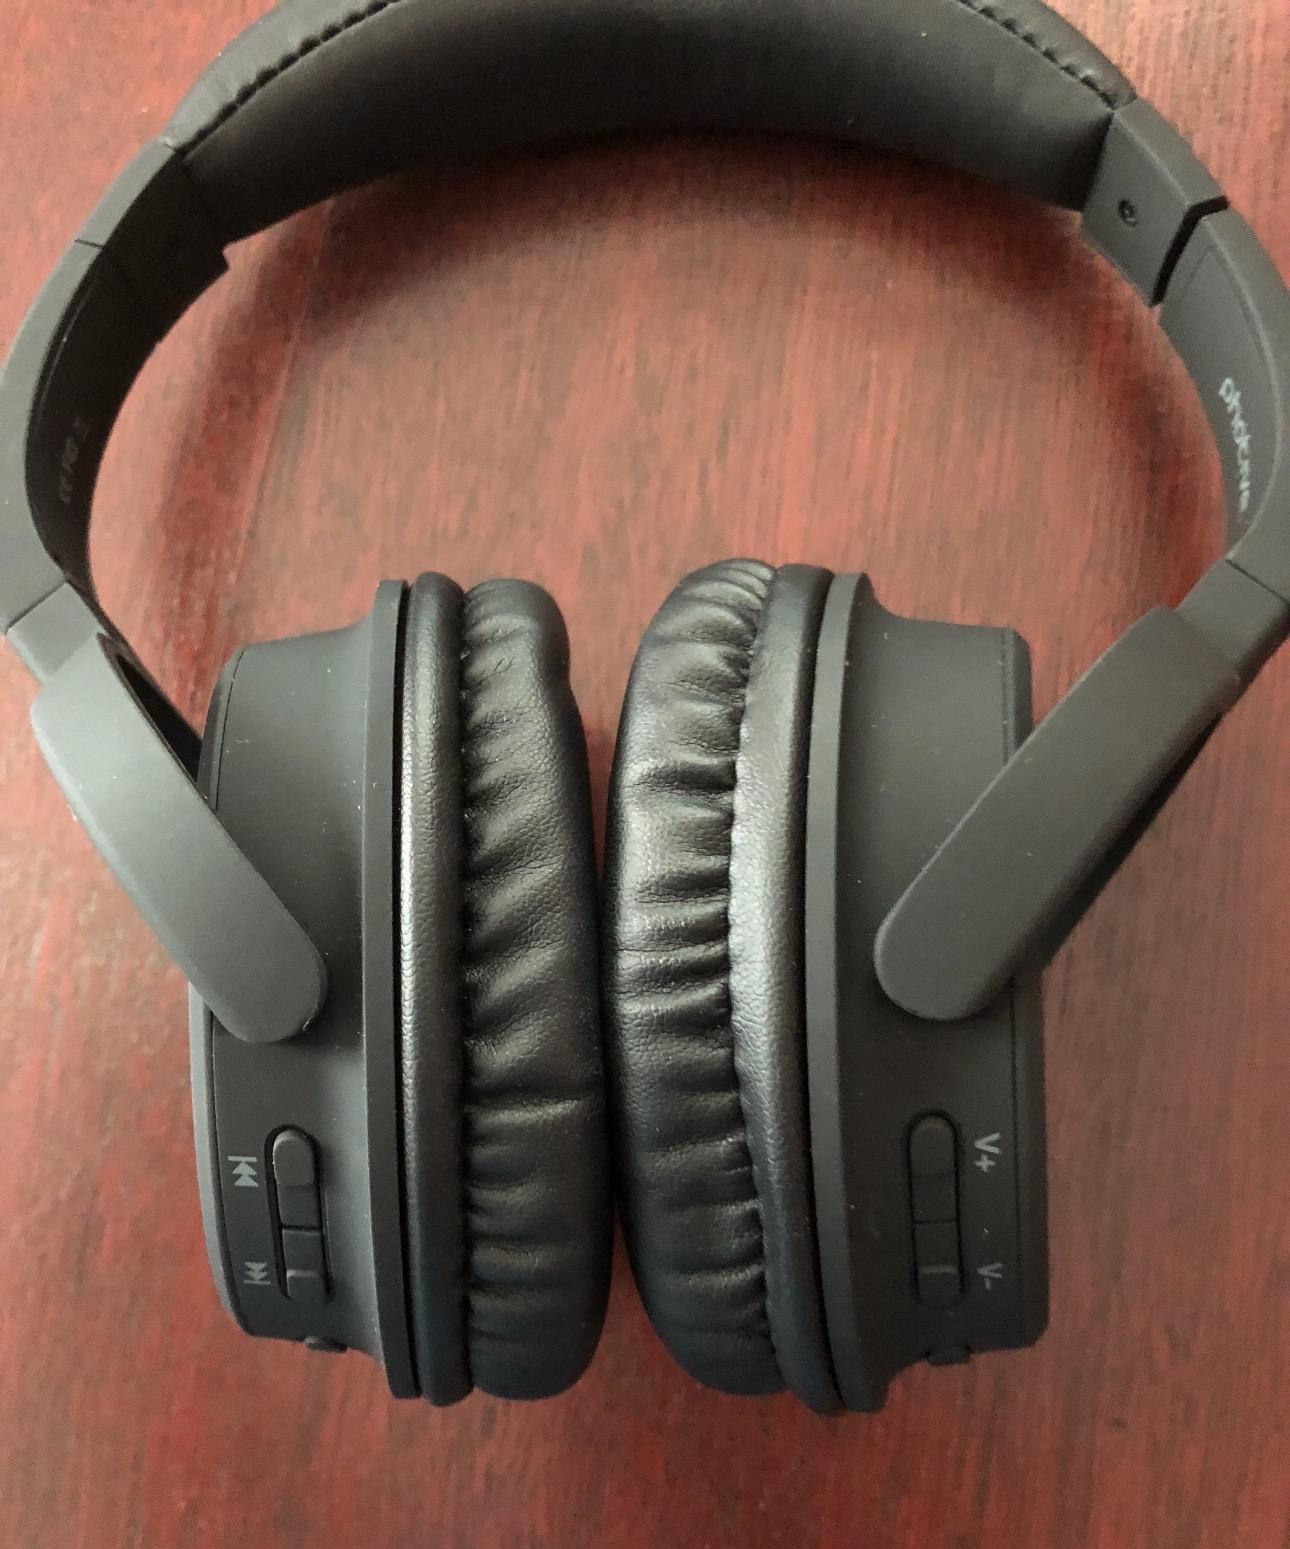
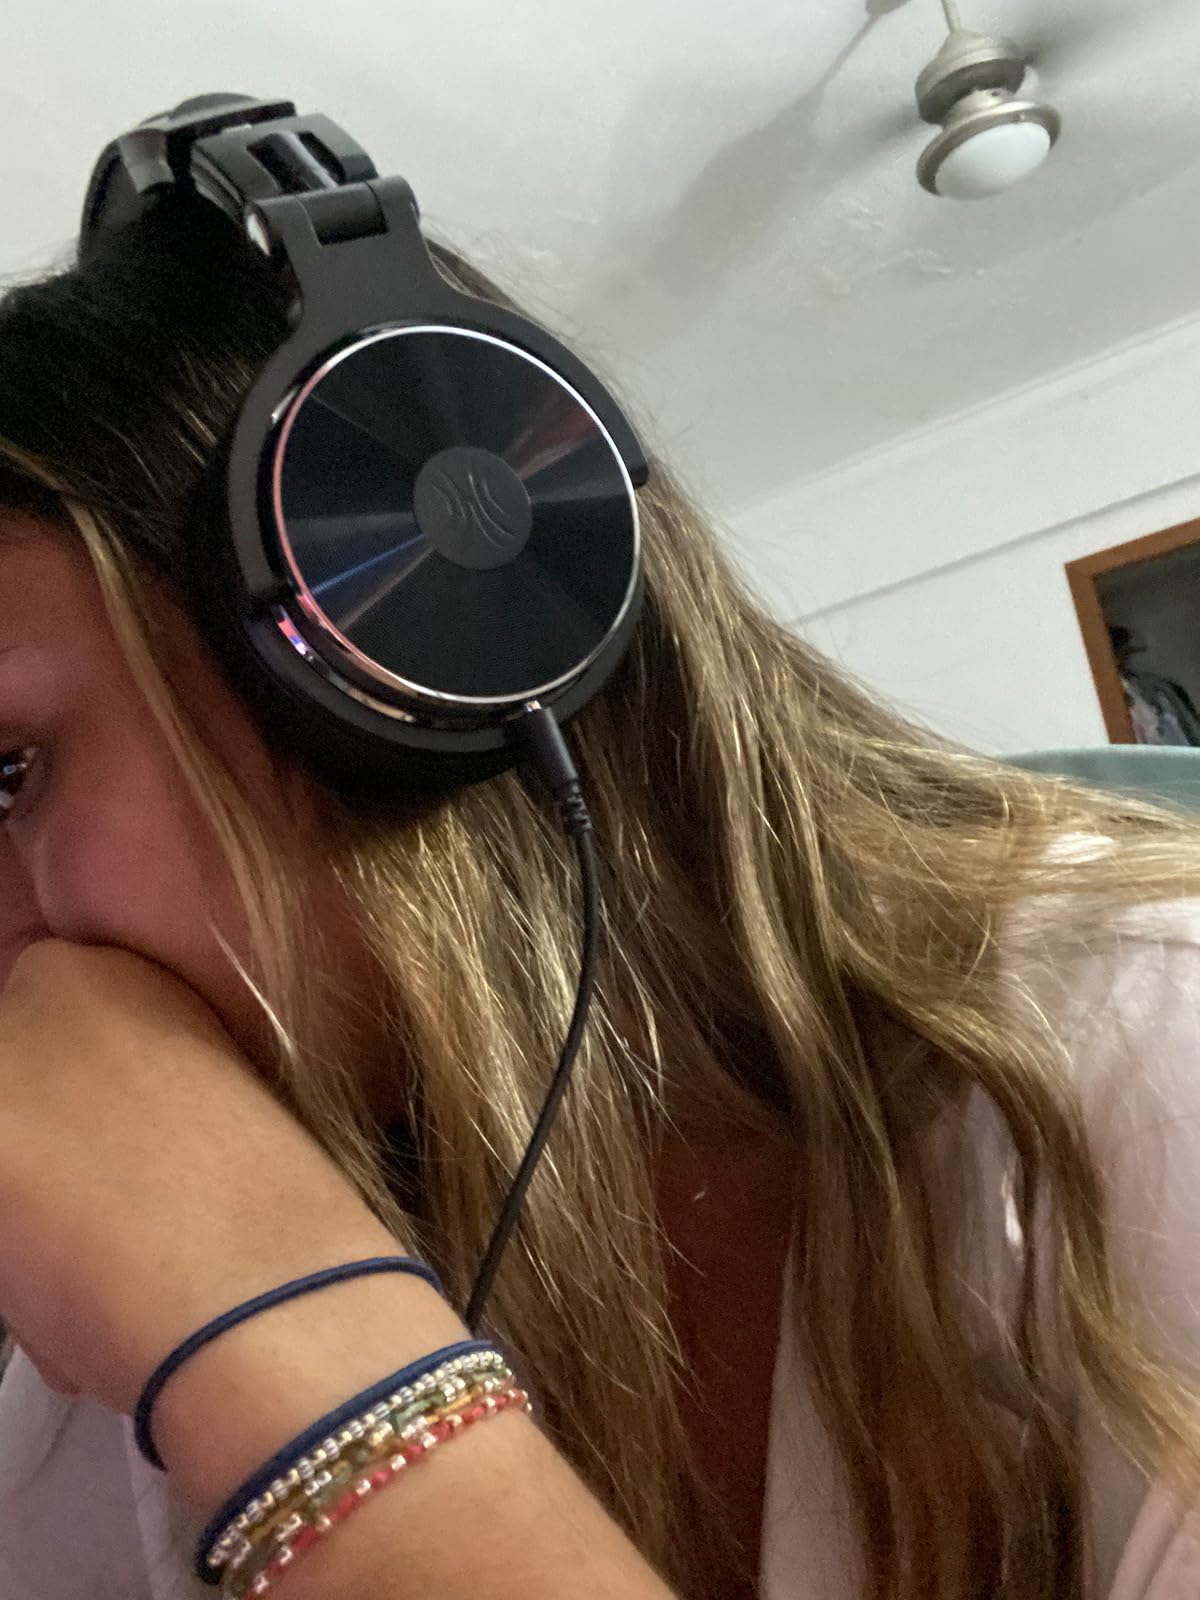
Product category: headphones
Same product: no